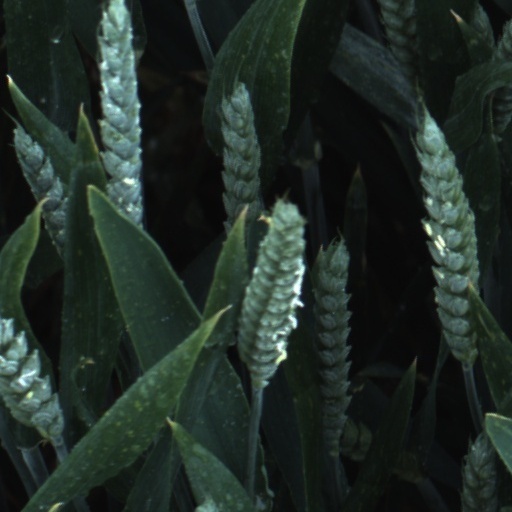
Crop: wheat